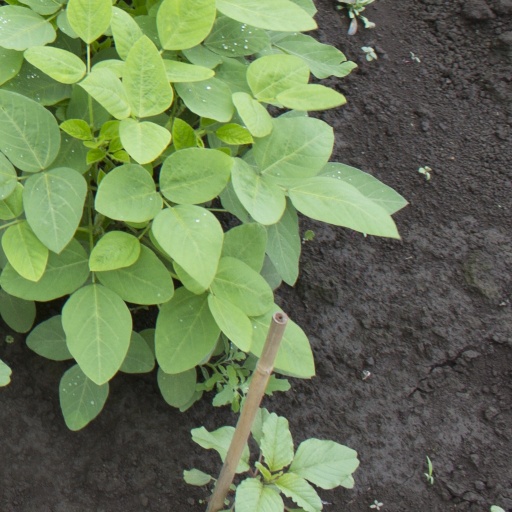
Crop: soybean